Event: Nepal Earthquake
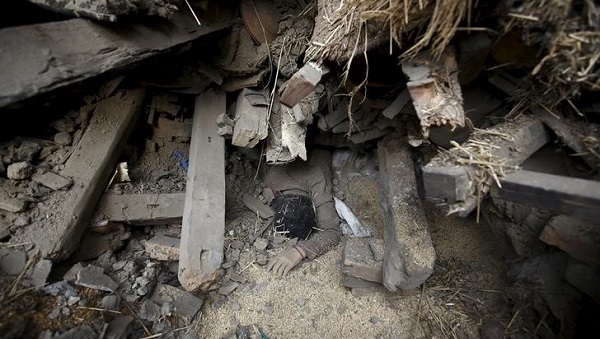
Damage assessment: damage